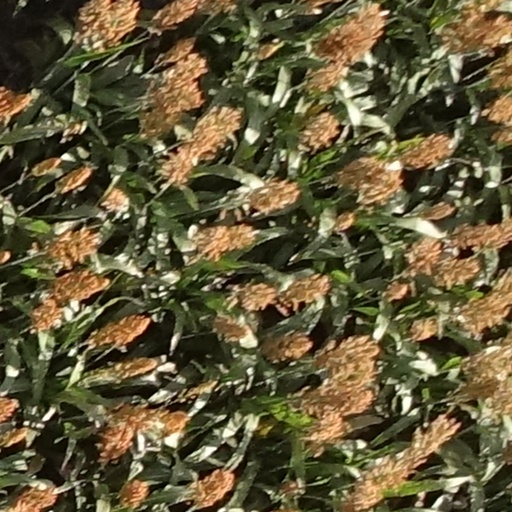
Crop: sorghum